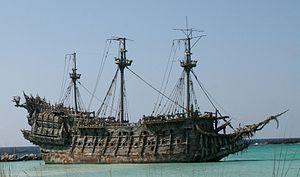
Le Hollandais volant, parfois appelé dans le passé « Voltigeur hollandais », est le plus célèbre des vaisseaux fantômes, ce mythe a souvent été utilisé par les écrivains dans des récits d'aventure. Il est également connu sous le nom allemand Der Fliegende Holländer, ce dernier étant le titre original d'un opéra de Richard Wagner.
The Legend of Zelda: Phantom Hourglass est un jeu d'action-aventure développé par Nintendo EAD et édité par Nintendo sur Nintendo DS le 23 juin 2007 au Japon, le 1ᵉʳ octobre 2007 en Amérique du Nord et le 19 octobre 2007 en Europe. Il s'agit du quatorzième opus de la franchise The Legend of Zelda et le premier à sortir sur cette console.